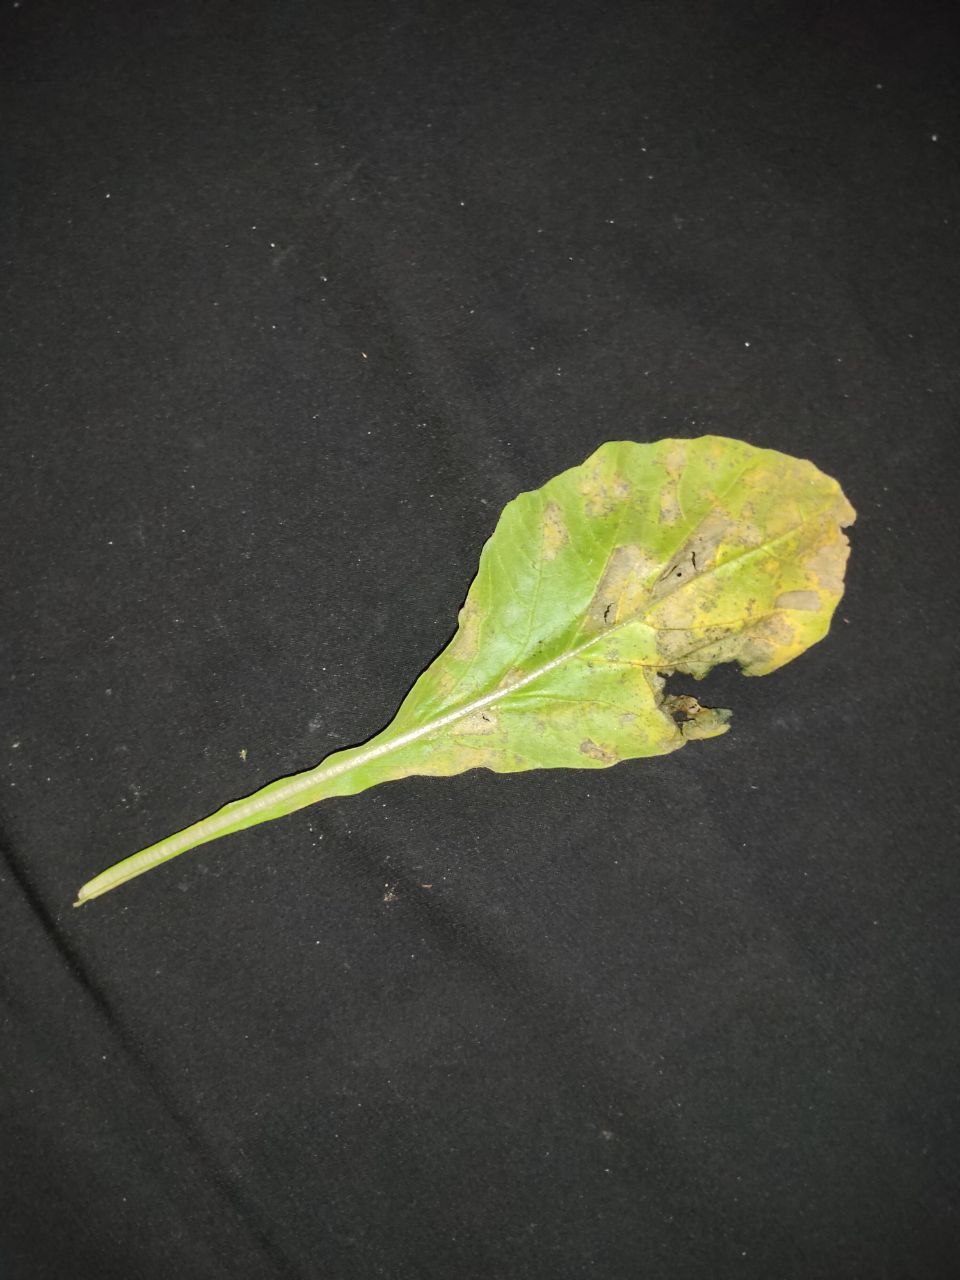
Label: Downey mildew